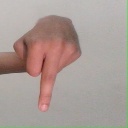
अक्षर: प